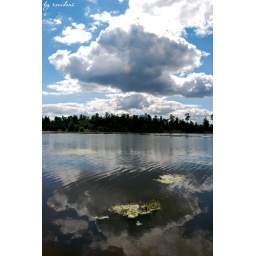
river & clouds in Grebnevo